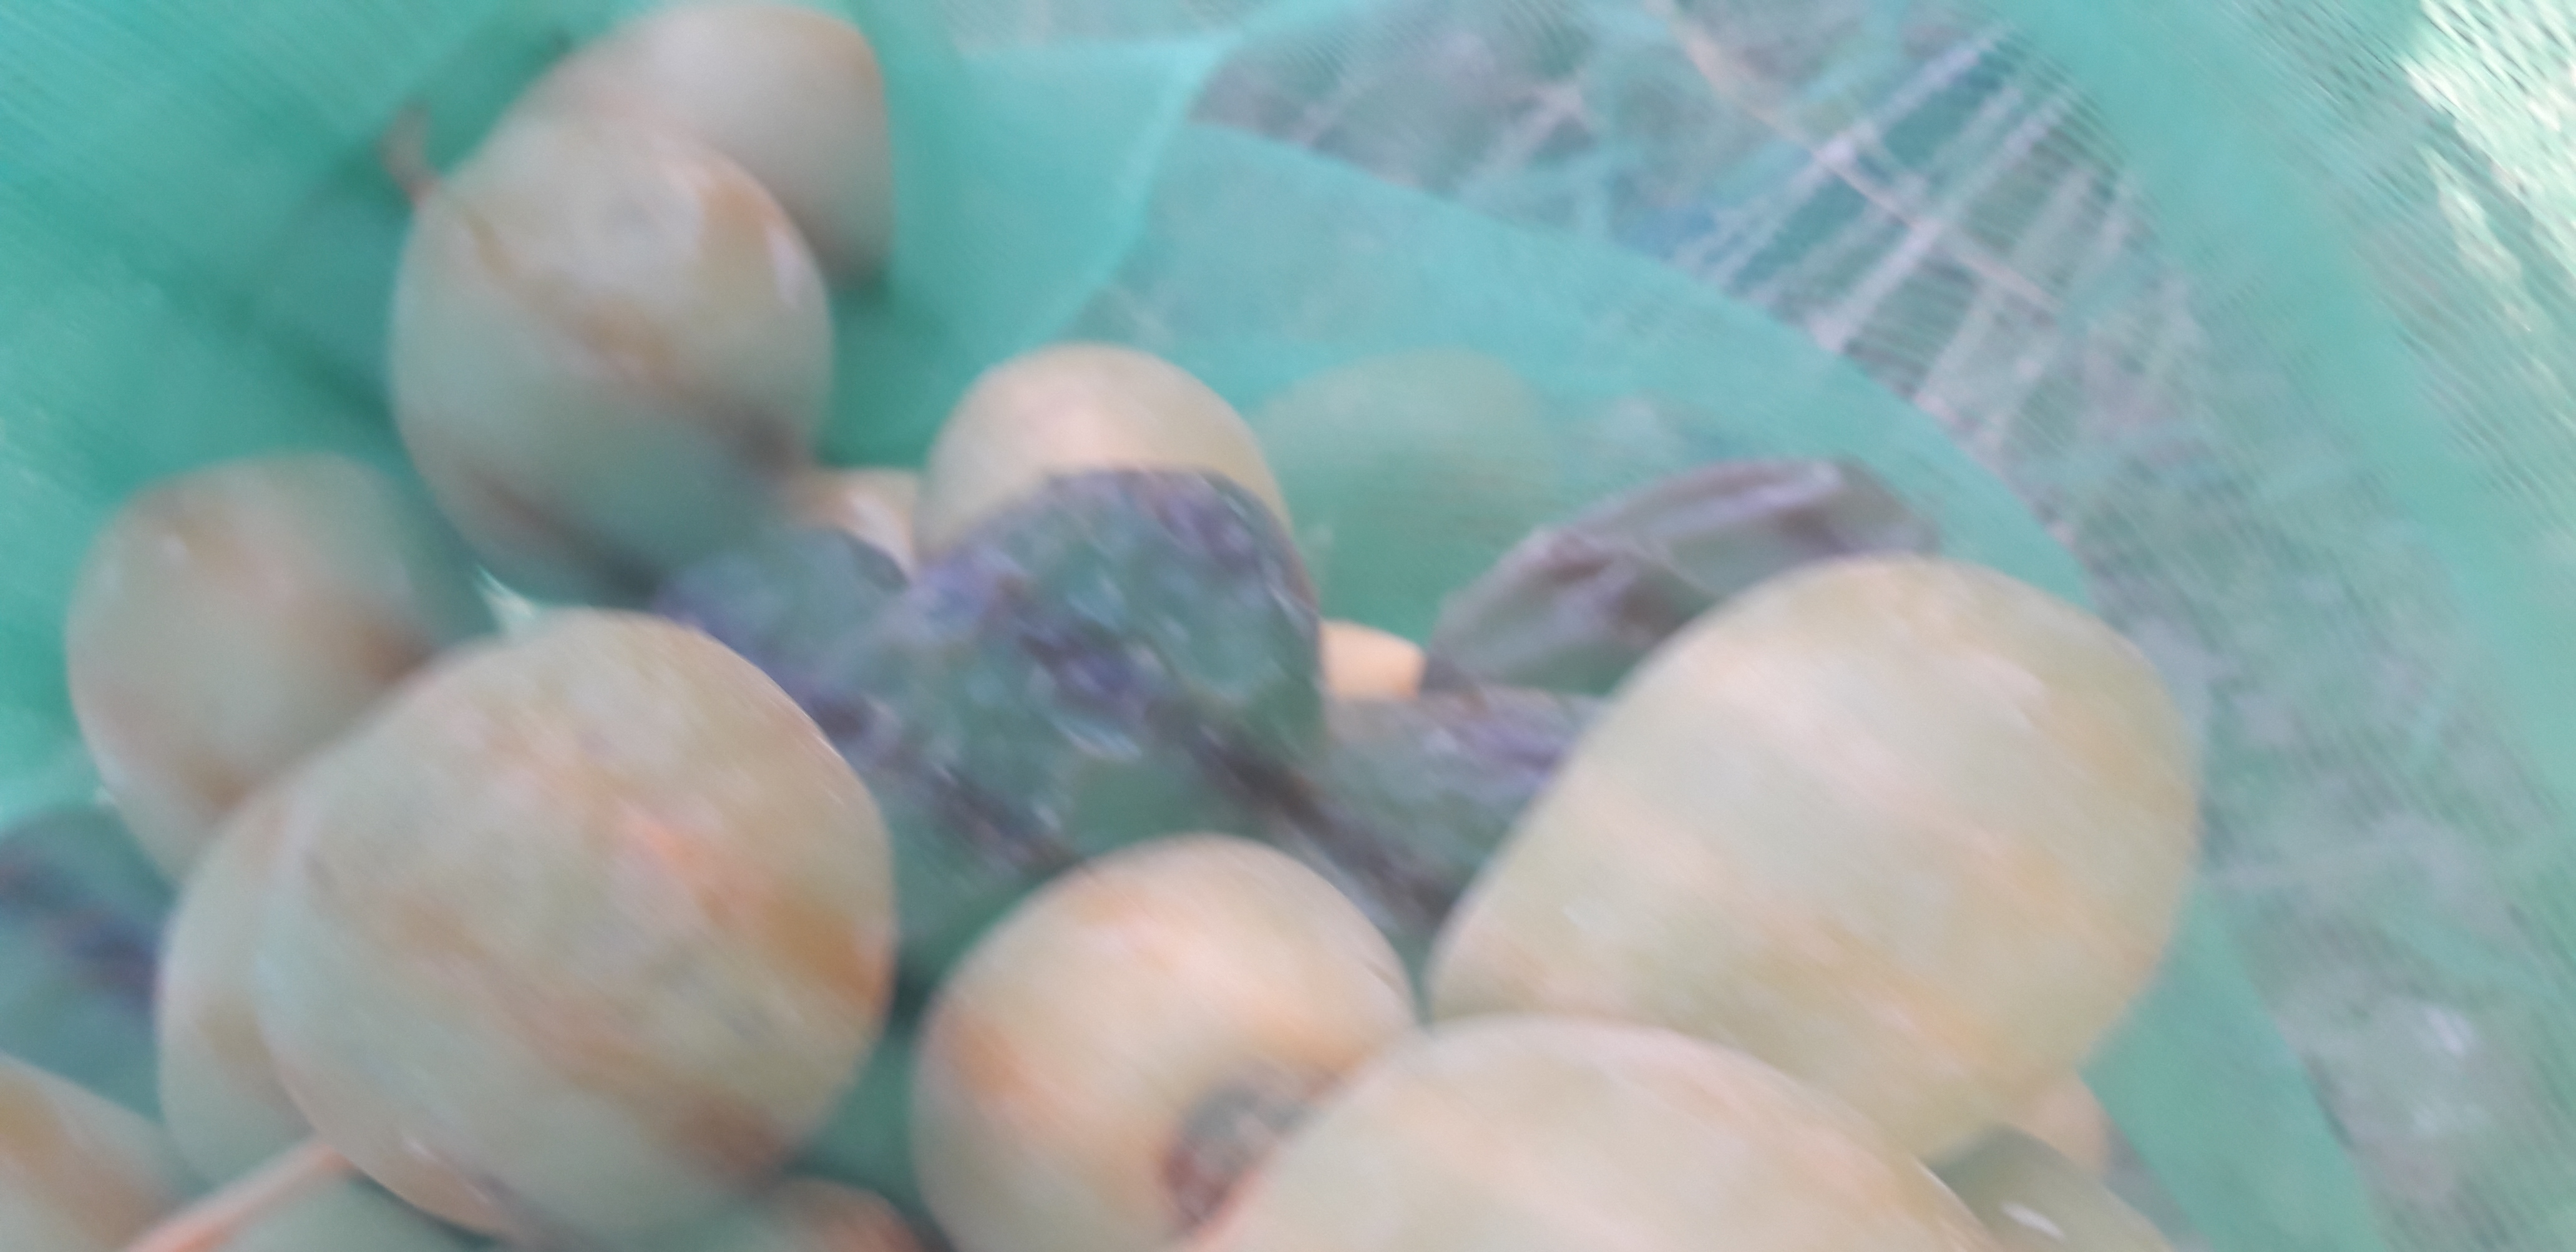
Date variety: Boufagous